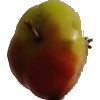
Label: Apple Red Yellow 2